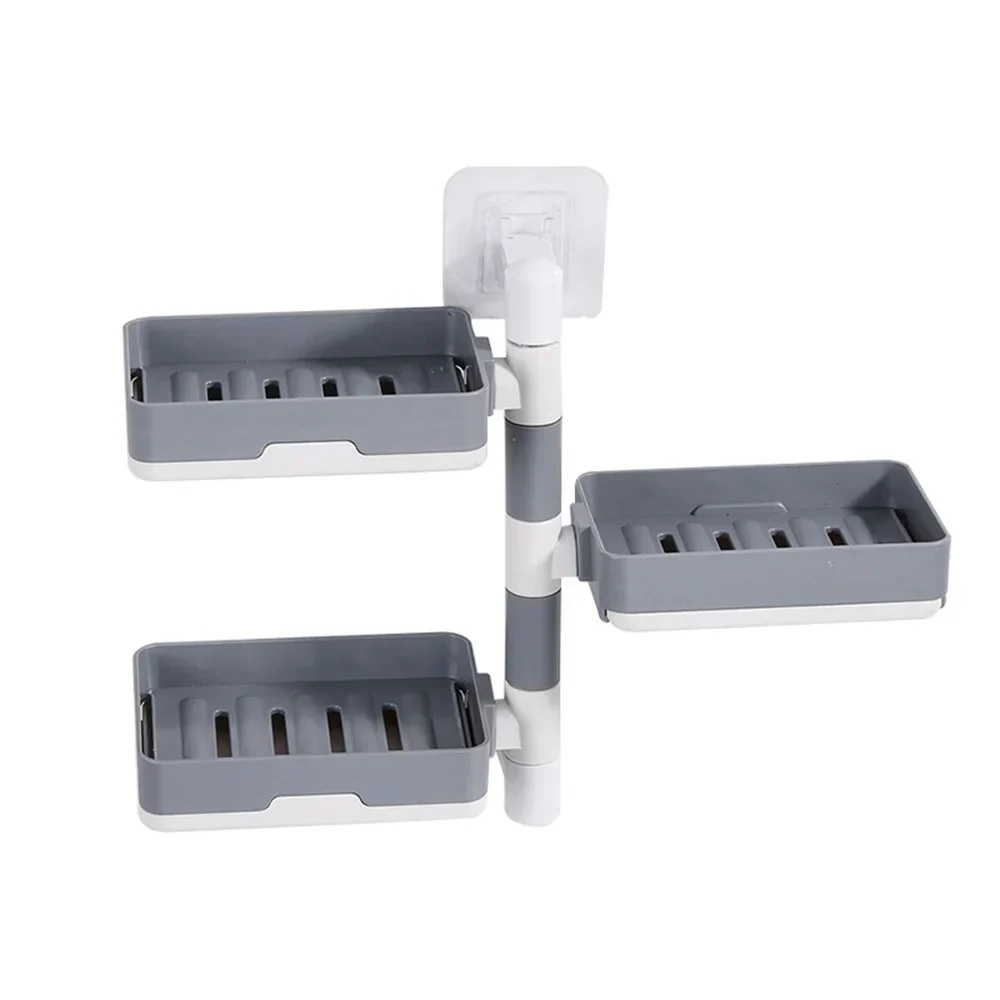
Rotable Soap Holder
SPECIFICATIONS Brand Name : NoEnName_Null Origin : Mainland China Hign-concerned Chemical : None Material : Plastic Feature : Soap Box feature1 : Rotable Soap Holder feature2 : No Drilling Soap Dishes rack feature3 : No Punching Soap Box Storage Rack feature4 : Soap Holder Soap Box Rotable Soap Holder No Punching No Drilling Drainage Storage Rack Soap Rack Soap Dishes Drain Three-layer Creative Description: Product name: Soap rack Product color: black, white Product feature: No punching Product style: Three options available Specifications: 1. Perfect for home use: This soap rack is perfect for home use. It can be placed in the bathroom, kitchen, bedroom, living room, and other places. 2. The design looks very different, very simple and fashionable. This is a great gift for relatives, family, friends, and colleagues. 3. The storage basket is sturdy, sturdy, non collapsing, aesthetically pleasing and practical, dustproof and moisture-proof. The style is optional, and you can choose to match it according to your needs. 4. High quality materials are more upright without wrinkles, simple and delicate, sturdy and durable, and can be used repeatedly. Multi scene use, small household items, can save storage space and make the home cleaner. Package Included: 1 * Storage rack 2 * Non marking sticker
Brand: EasY GadgetX
Category: Home & Garden > Bathroom Accessories > Soap Dishes & Holders